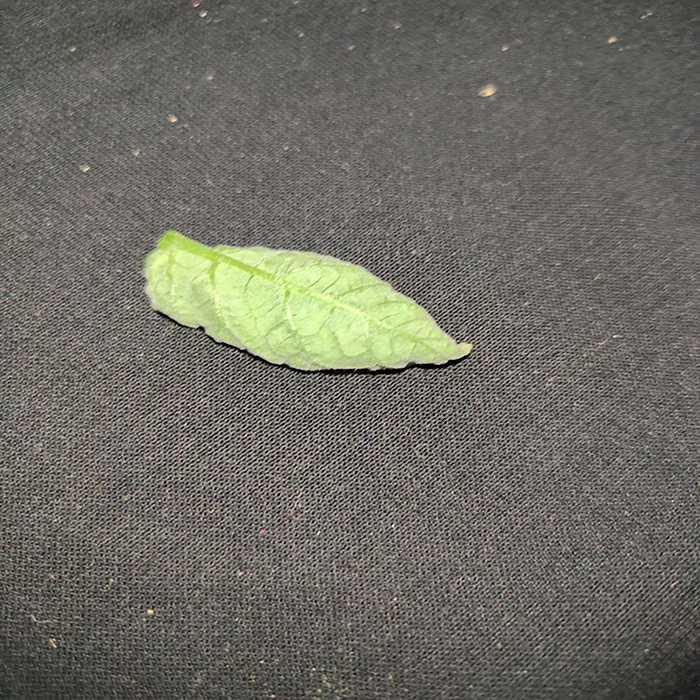
Plant: Tomato
Label: Tomato leaf curl virus